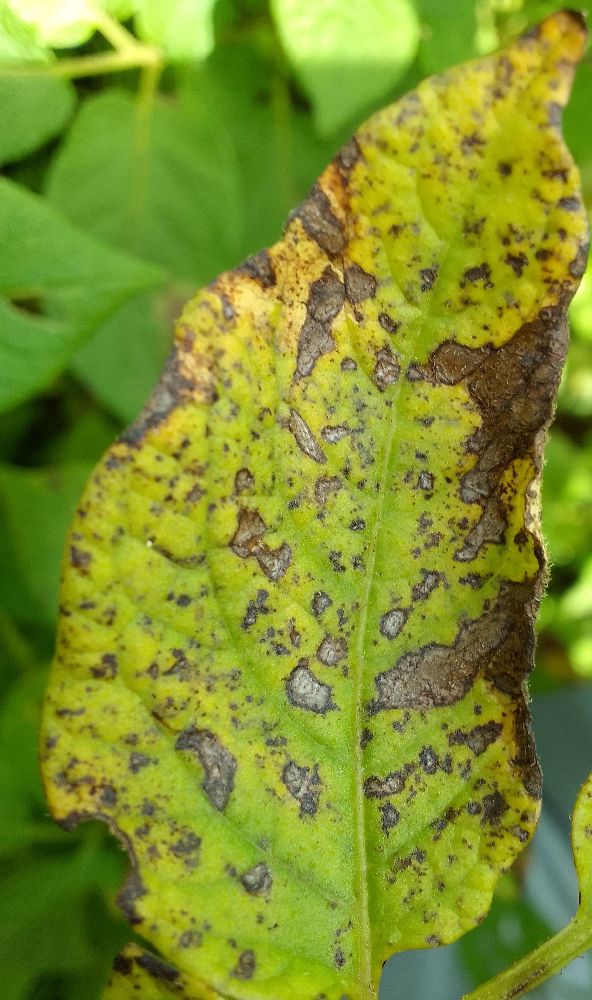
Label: Early blight